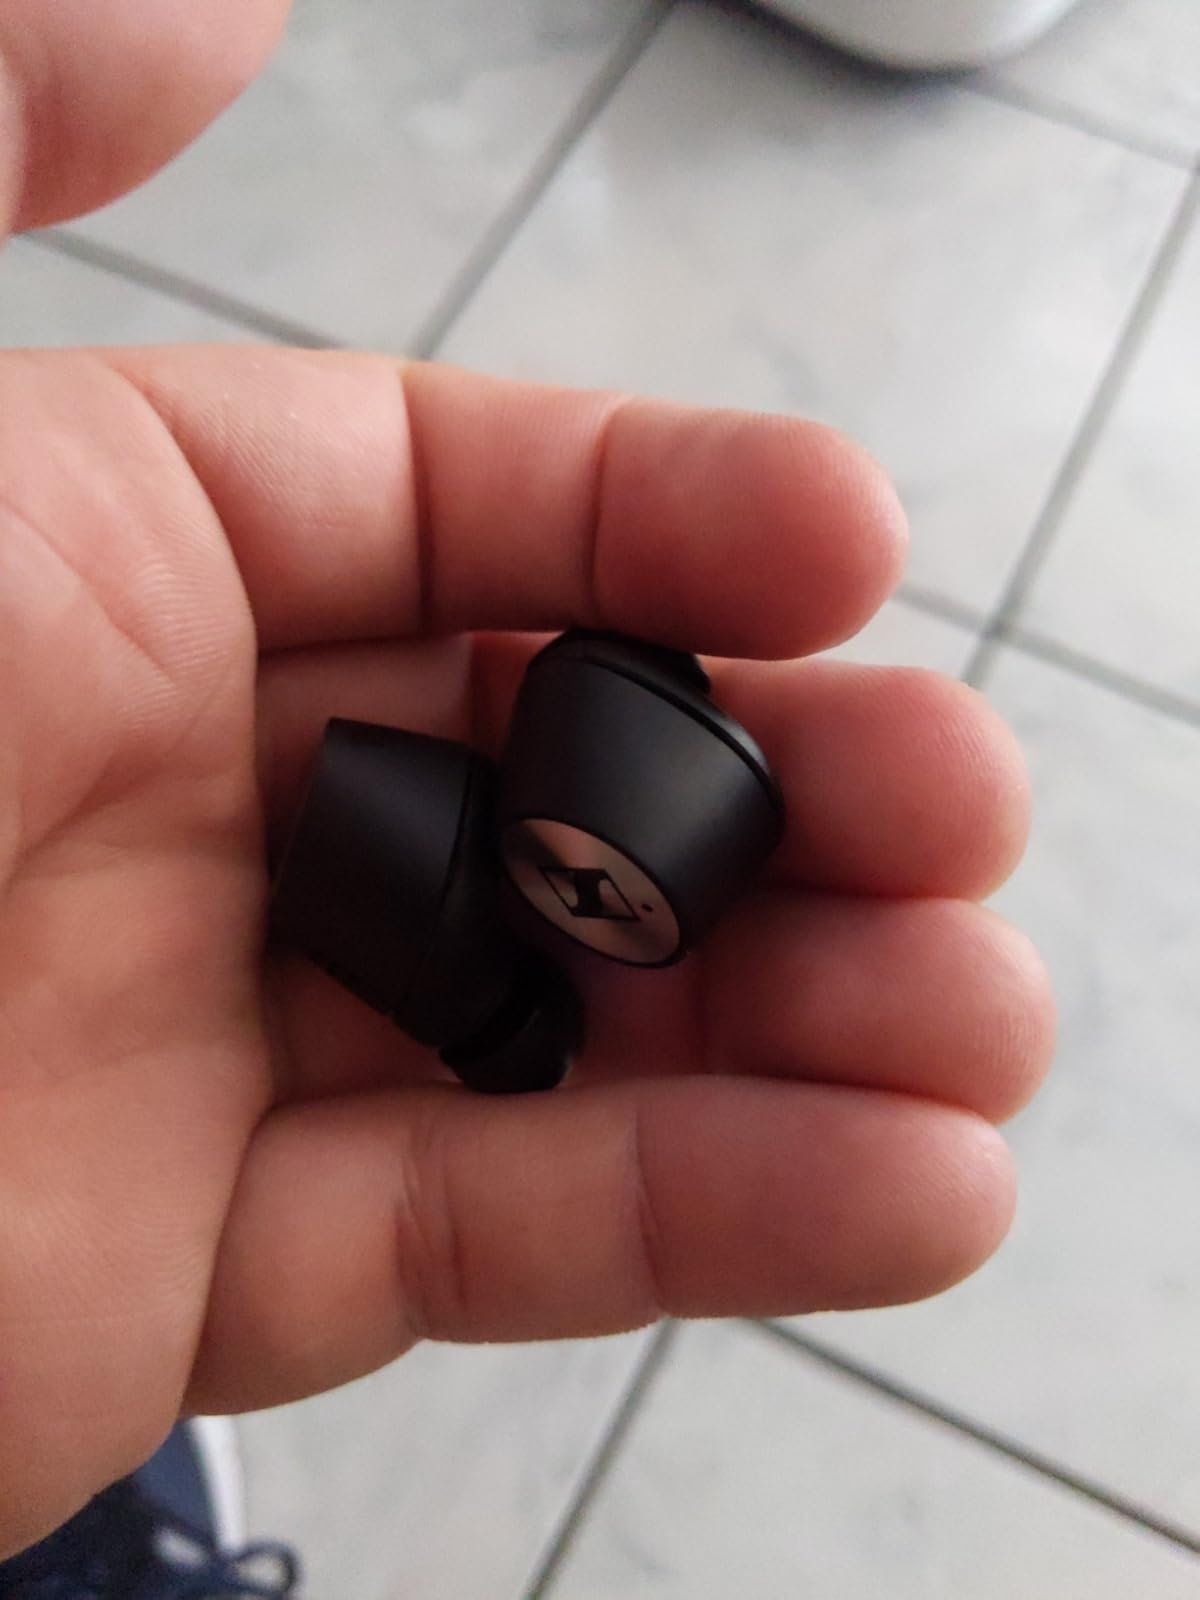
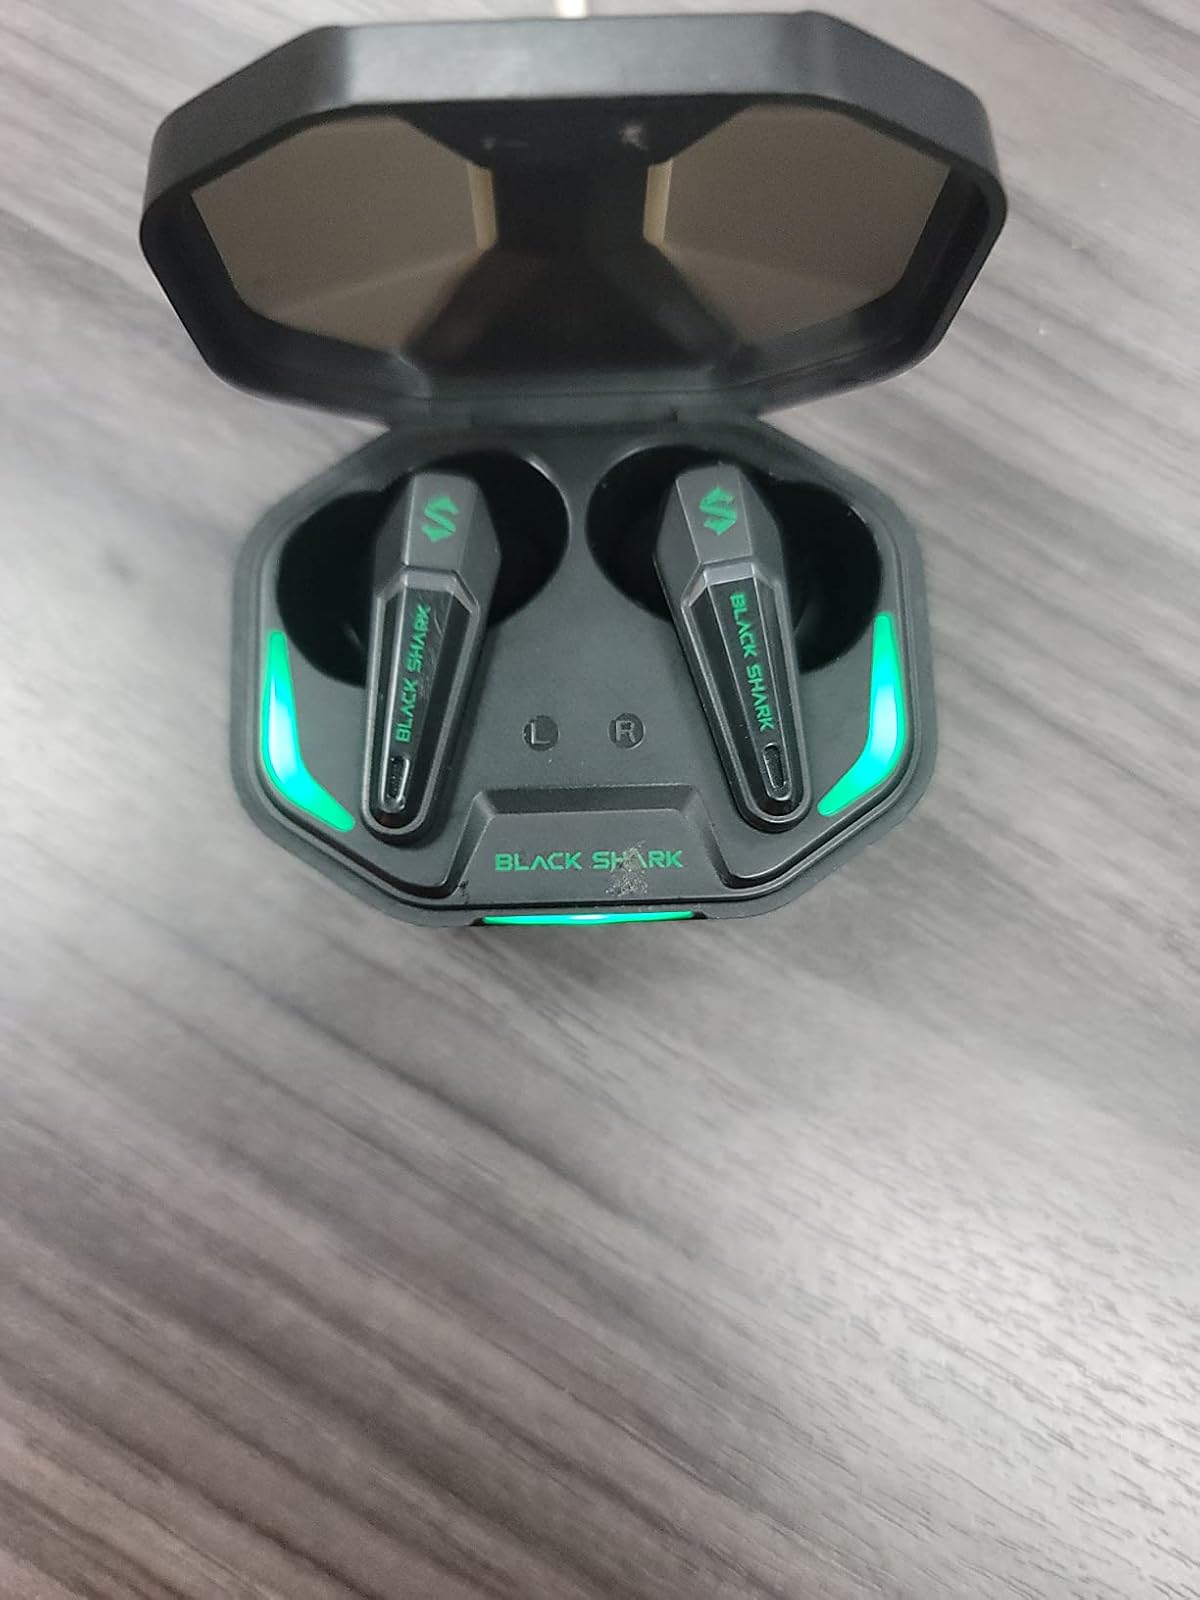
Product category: earbuds
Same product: no